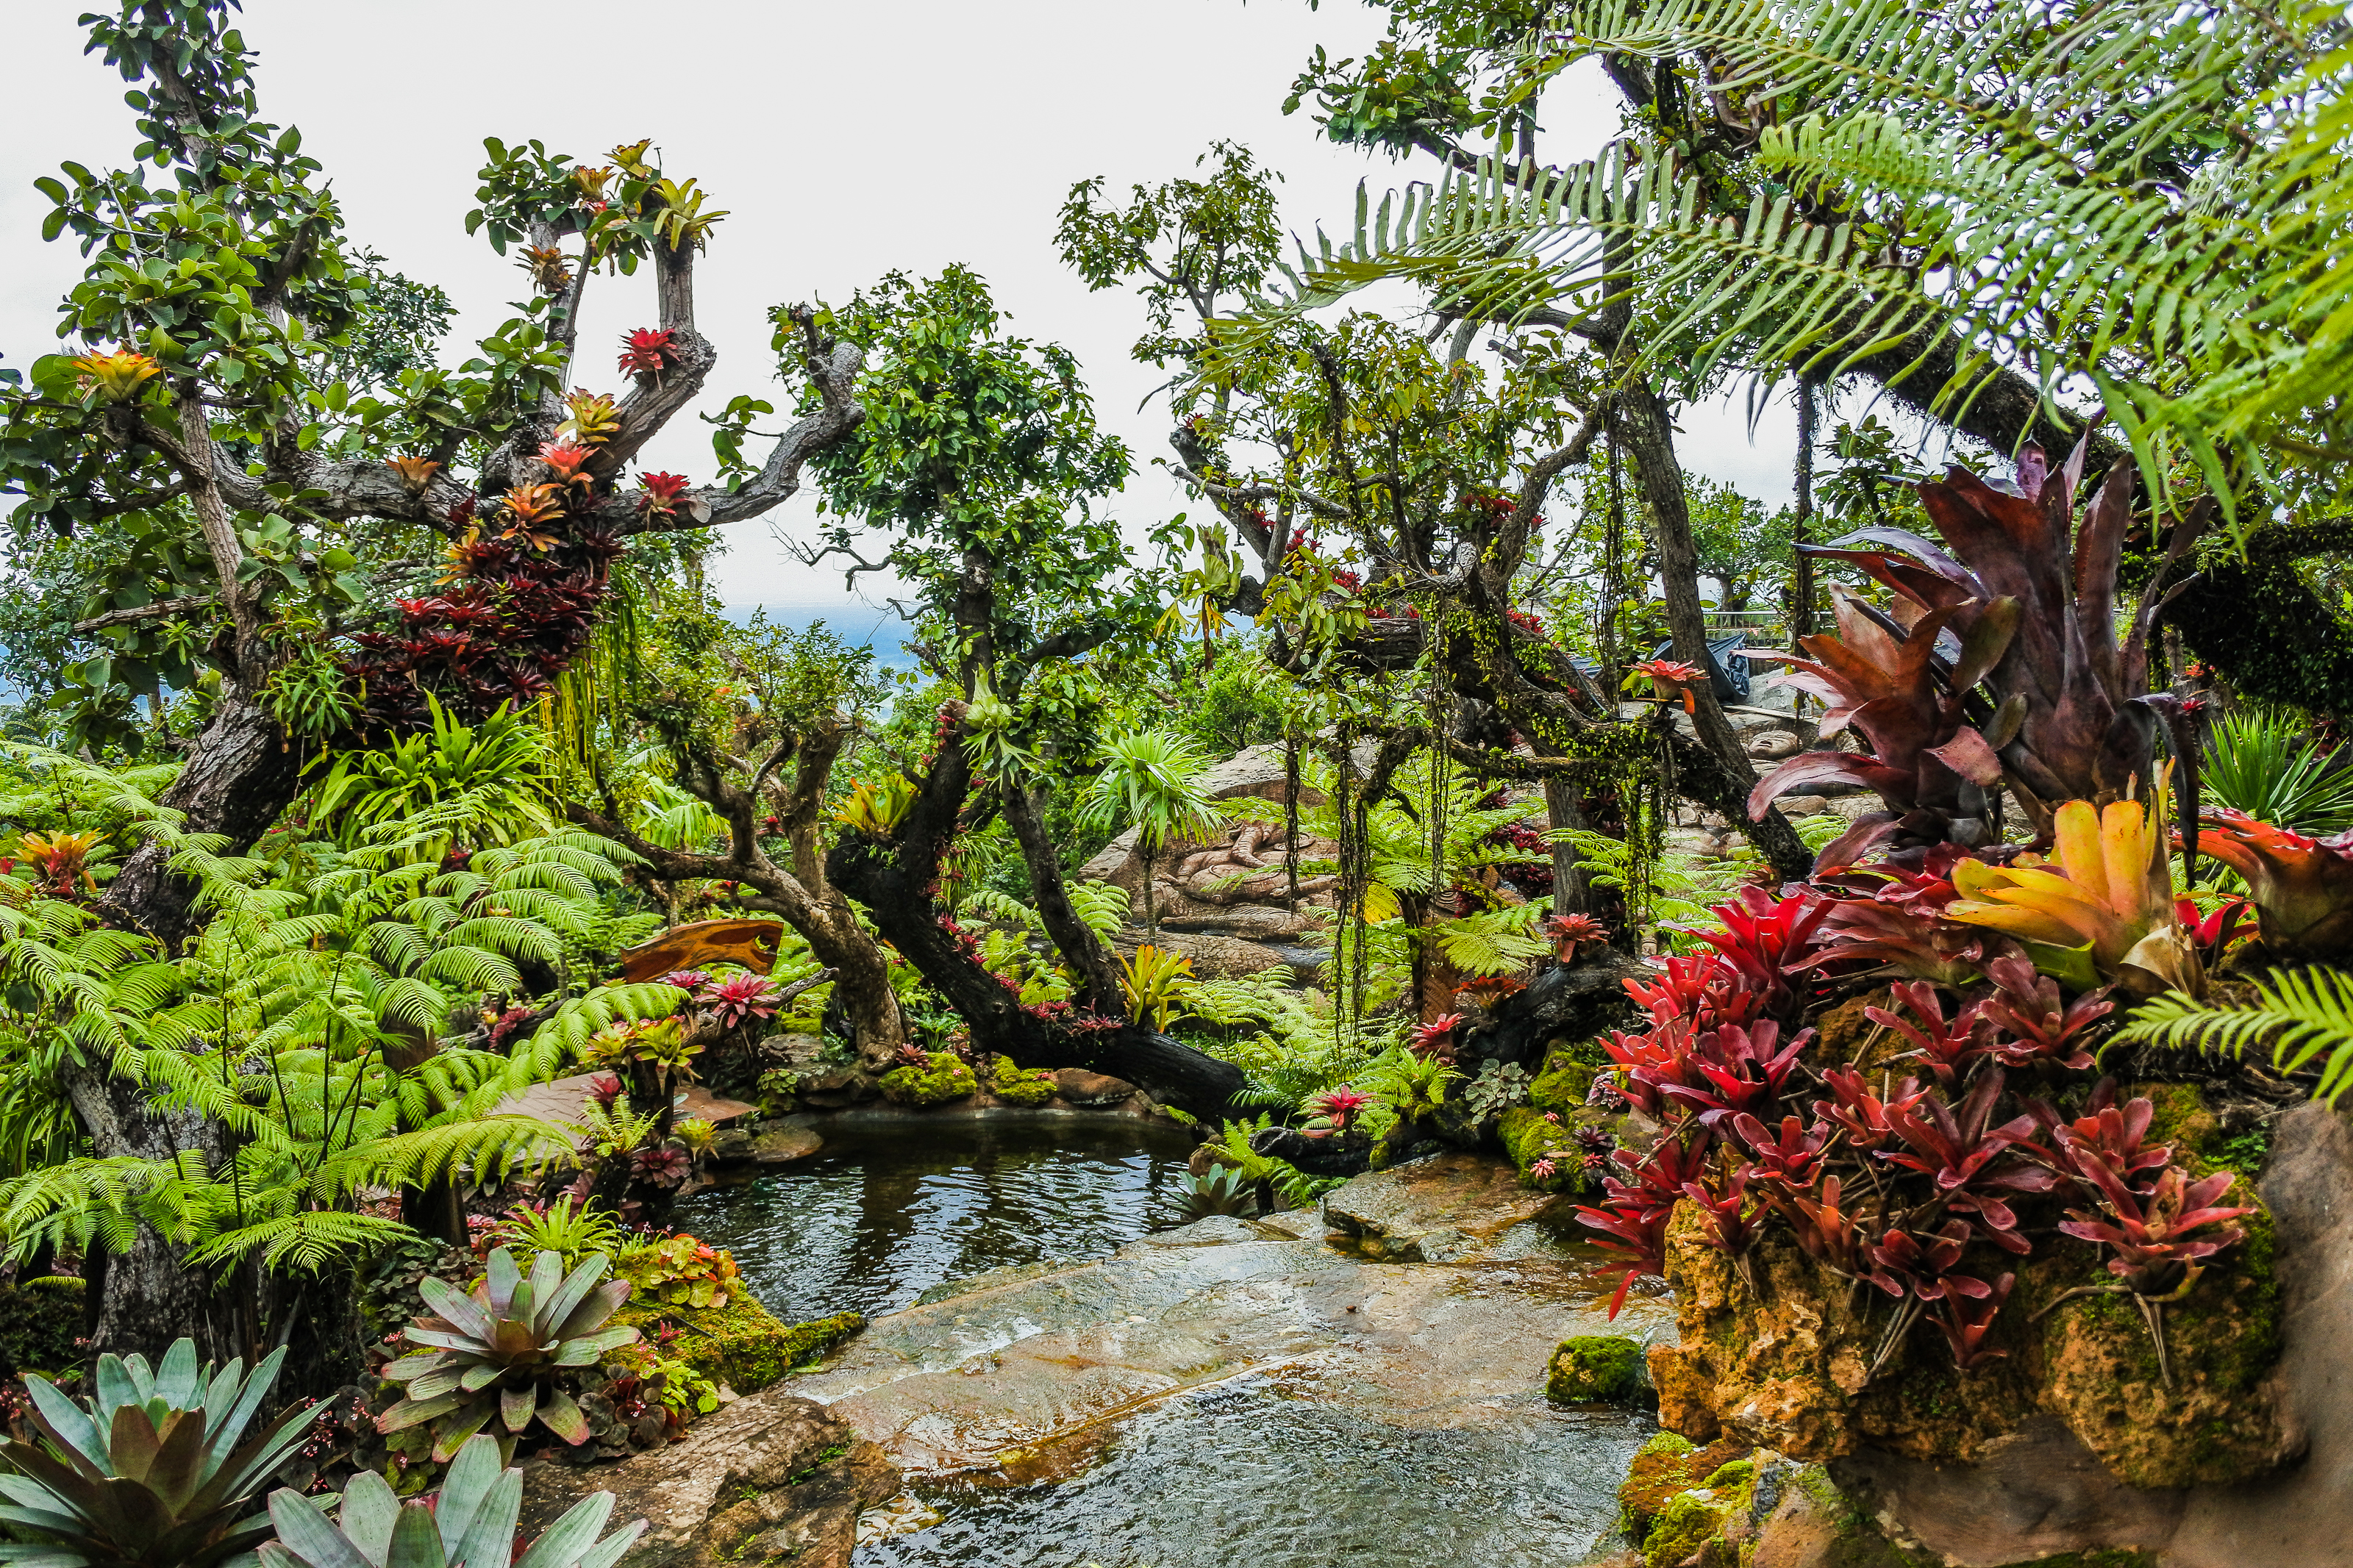
beautiful, beauty, bloom, blooming, blossom, botanical, botany, bouquet, close, closeup, color, colorful, cool, countryside, flora, floral, flower, freshness, garden, gardening, grass, green, ground, holidays, home, house, landscape, landscaped, landscaping, lawn, lush, manicured, natural, nature, outdoor, park, path, paved, pavement, perennial, petal, plant, pretty, red, seasonal, stone, summer, walkway, white, yard, vegetation, botanical garden, tree, natural environment, biome, jungle, rainforest, shrub, forest, terrestrial plant, vascular plant, watercourse, tropics, rock, pond, palm tree, river, arecales, tourism